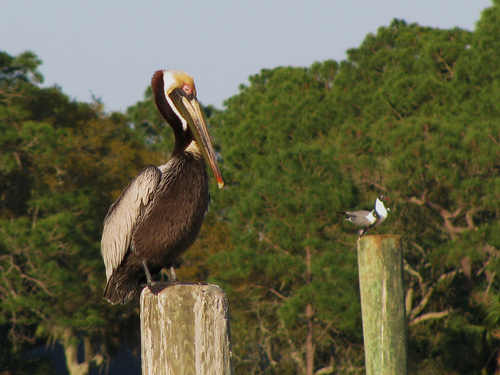
the large brown bird has a yellow crown and a long bill.
a large bird with an overly large bill, long neck, and black webbed feet is mostly dark brown in color except its red eyering, yellow crown, white neck stripe, and light brown, shaggy wings.
this is a brown bird with a long downward pointing beak.
large brown white and yellow bird with medium to long black tarsus and long white black and red beak
this bird is black and brown and has a very long bill.
this colorful bird has a brown belly and breast, brown wings with white wingbars, and black tarsus and feet.
this bird is black with white and has a long, pointy beak.
this bird is grey with white and has a long, pointy beak.
this bird has a brown breast and belly with a bill that is about as long as it's whole body.
a bird with a long bill with pink eyes.
Species: Brown Pelican